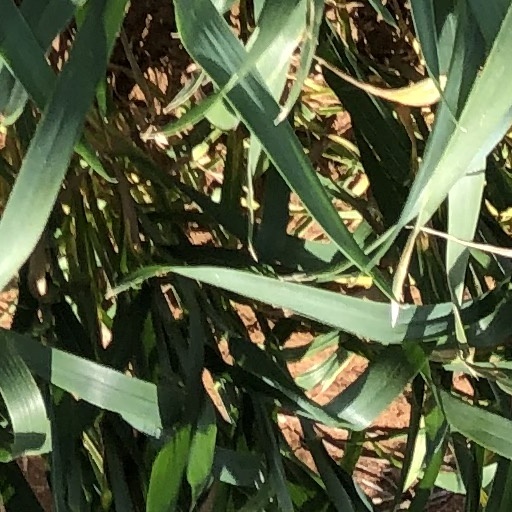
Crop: wheat